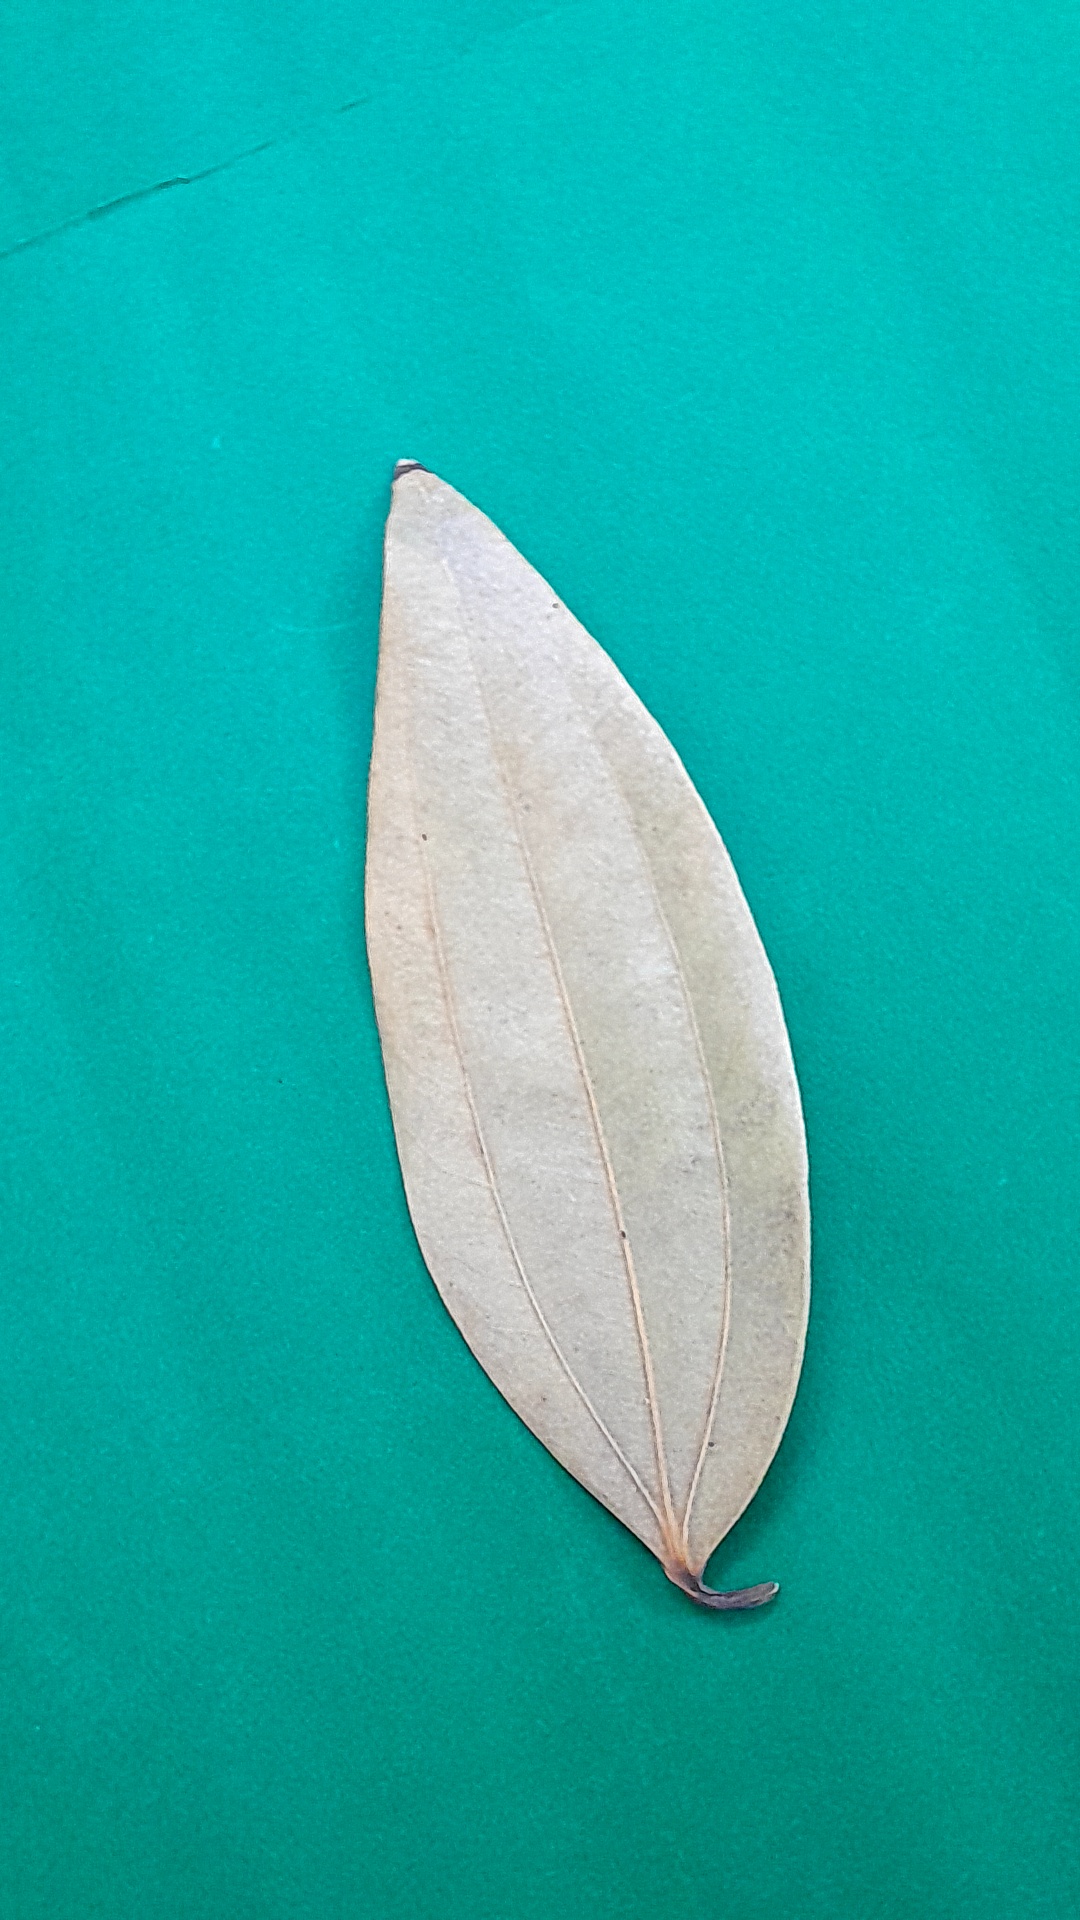
Label: Dry Leaf